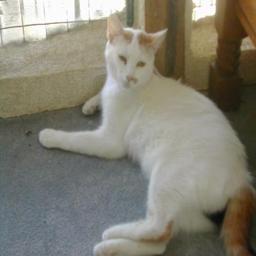
Animal: cats